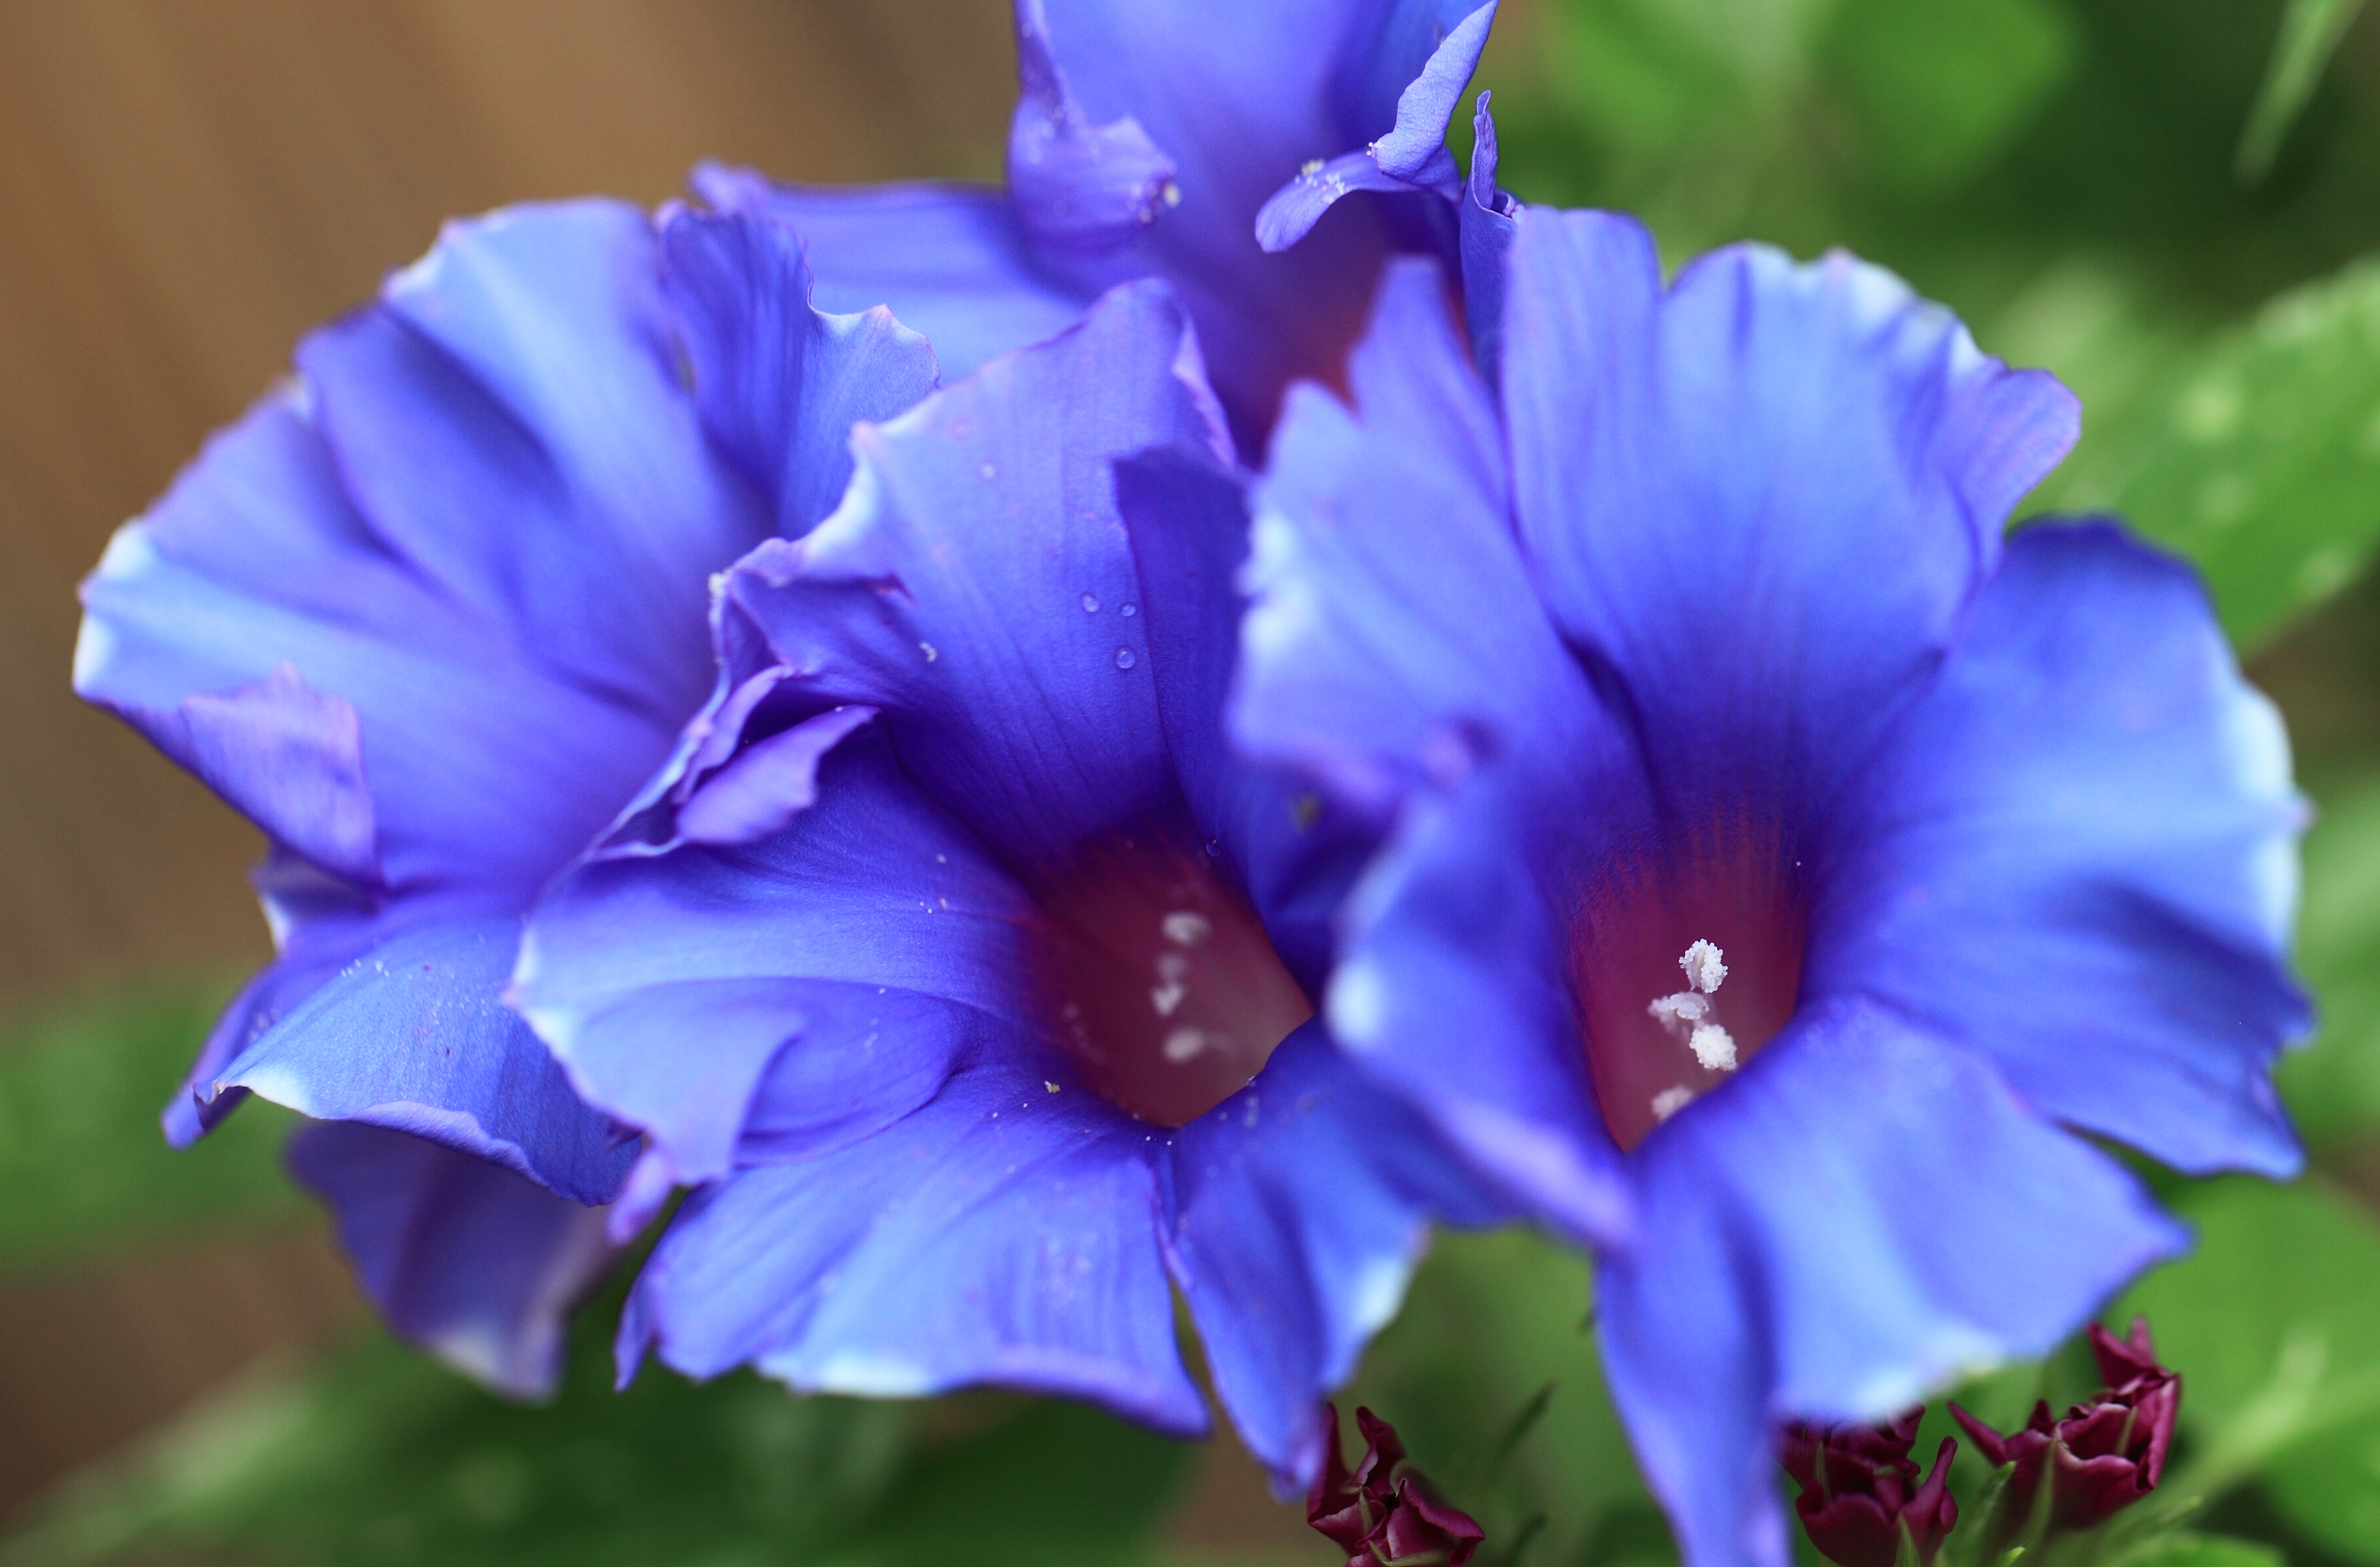
blossom, plant, flower, petal, high, blue, flora, wildflower, 5d, morningglory, sakura, hires, markii, ipomoea, hi, res, resolution, chiba, macro photography, nil, taxonomy binomial ipomoeanil, flowering plant, land plant